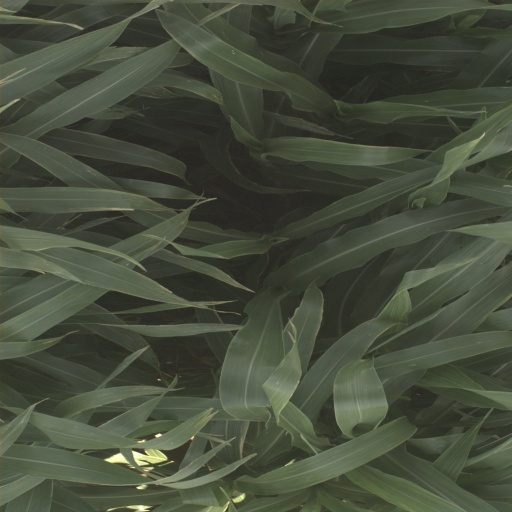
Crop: sorghum